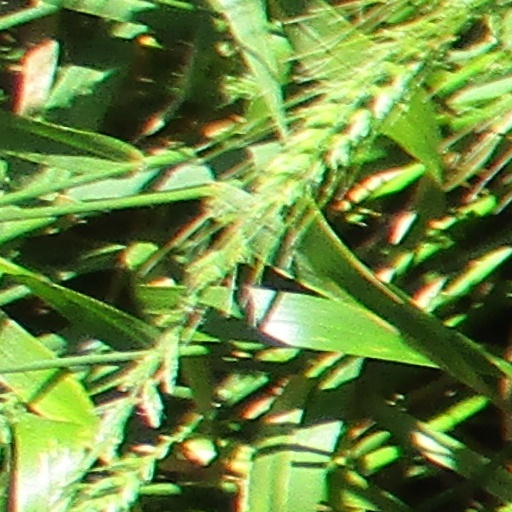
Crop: wheat